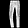
Label: Trouser